Nebraska Cornhuskers football

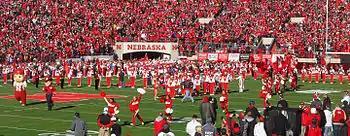
The Tunnel Walk on Nov. 29, 2013

Since 1993, Nebraska's home games have opened with the "Tunnel Walk" as the team takes the field before kickoff, typically to the Alan Parsons Project instrumental "Sirius." The team historically emerged from the southwest corner of the field; the entrance moved to the northwest corner upon completion of the Osborne Athletic Complex in 2006, and again to the northeast corner when the home locker room was moved to the Osborne Legacy Complex in 2023. The Tunnel Walk is preceded by a "Husker Power" chant – half the crowd chants "Husker" in unison and the other half responds with "Power." The Cornhusker Marching Band, nicknamed "The Pride of All Nebraska," performs prior to every home game. As part of the pre-game show, the band plays the fight song of the visiting team, with the announcer saying beforehand, “We welcome our friends from [school’s name].”